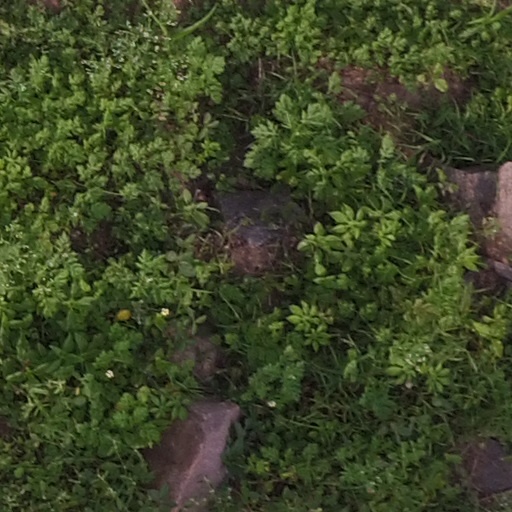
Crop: maize; corn